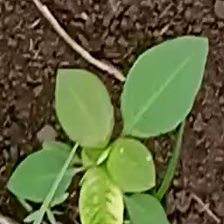
Weed species: Moti_dudhi(Euphorbia_geneculata_L)